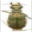
Label: beetle